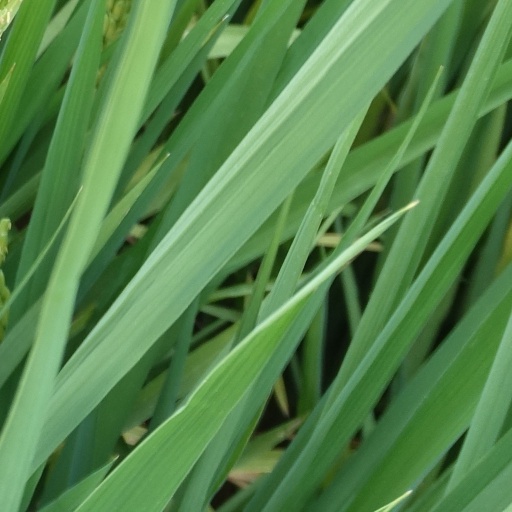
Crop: rice